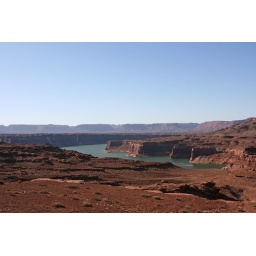
Lake Powell fills the great Glen Canyon, forming a green-blue oasis in the middle of Utah's red rock country. 2009-09-21_11.42.28